Roman funerary practices

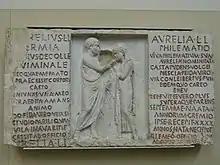
An inscribed funerary relief of Aurelius Hermia and his wife Aurelia Philematum, former slaves who married after their manumission, 80 BC, from a tomb along the Via Nomentana in Rome

Epitaphs are one of the major classes of inscriptions. Additional information varies, but collectively, Roman epitaphs offer information on family relationships, political offices, and Roman values, in choosing what aspects of the deceased's life to praise. In a funeral culture that sought to perpetuate remembrance of the dead beyond the power of individual memory, epitaphs and markers counted for a lot. The inscription "sit tibi terra levis" (commonly abbreviated as S·T·T·L) is a commonplace marking on funerary items, approximately translating as "May the earth rest lightly on you". A standard Roman funerary dedication is "Dis Manibus" ("to the Manes-gods"). Regional variations include its Greek equivalent, "theoîs katachthoníois" and Lugdunum's locally commonplace but mysterious "dedicated under the trowel" "(sub ascia dedicare)". There is a profound shift in content during the rise in dominance of Christianity. While traditional epitaphs usually note the person's day of birth, earthly achievements and lifespan, Christian inscriptions tend to emphasise the day of death, a transition to a hoped-for heavenly "new life".